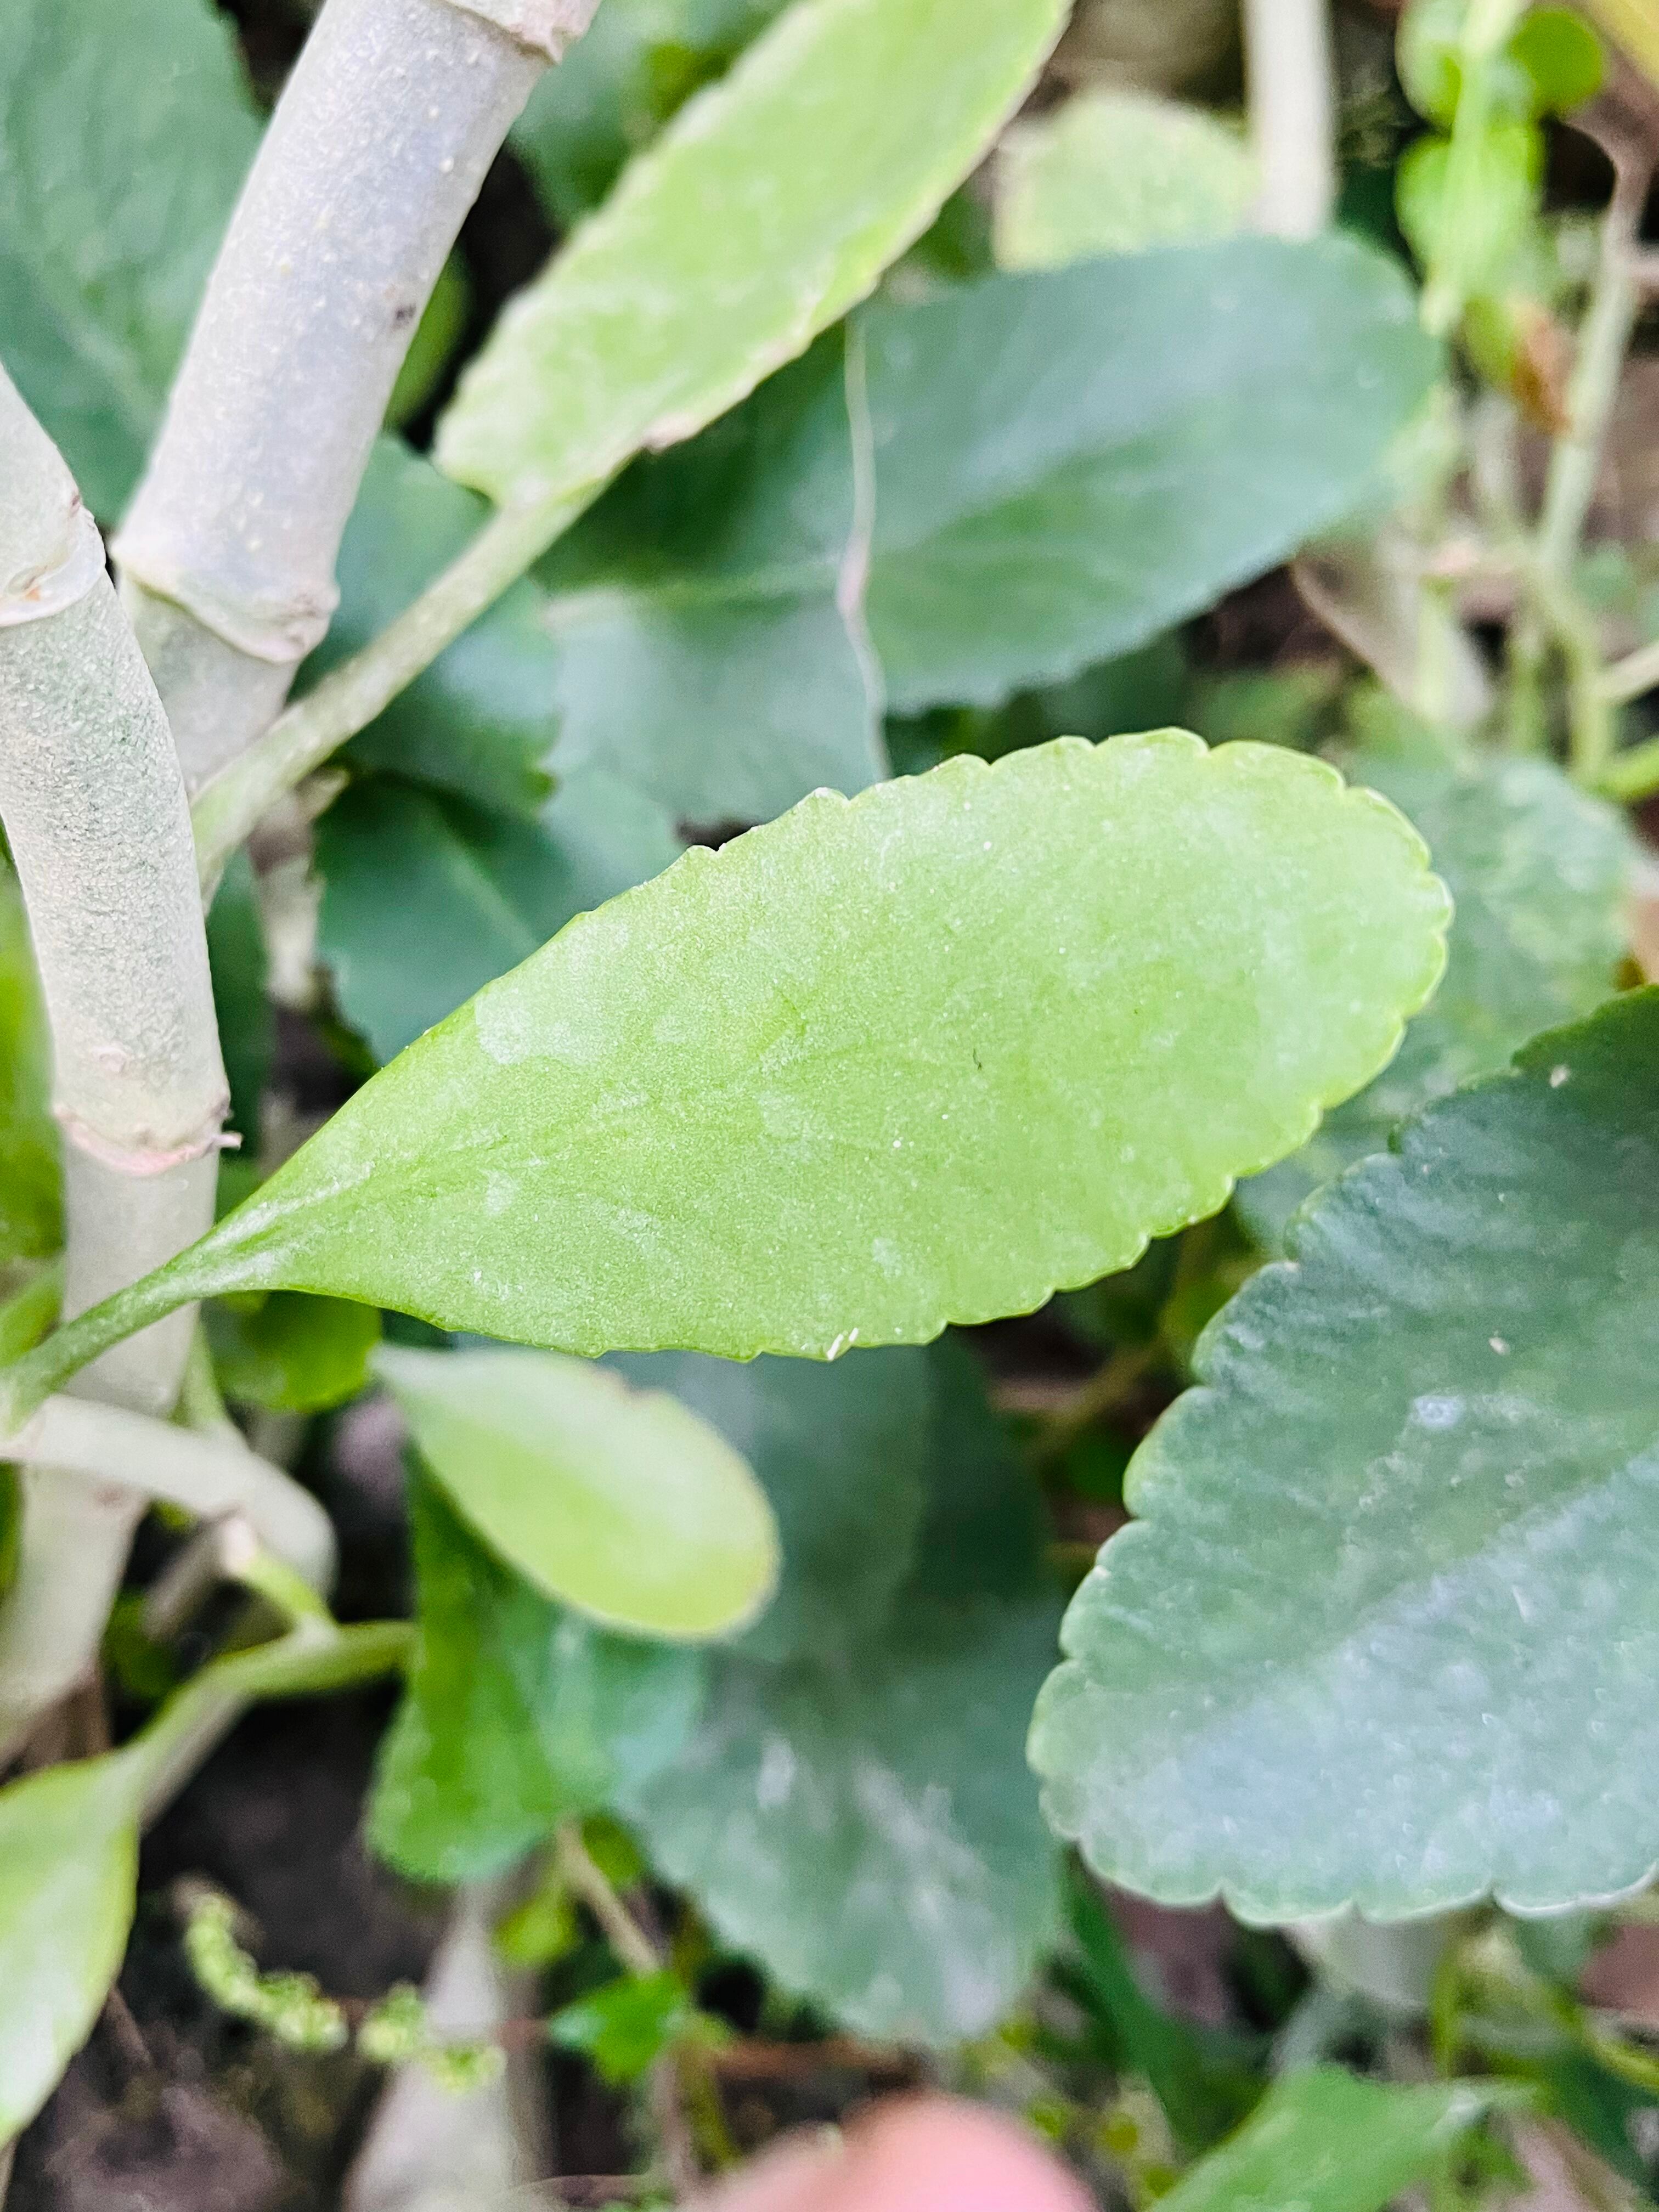
Plant species: kalanchoe-pinnata